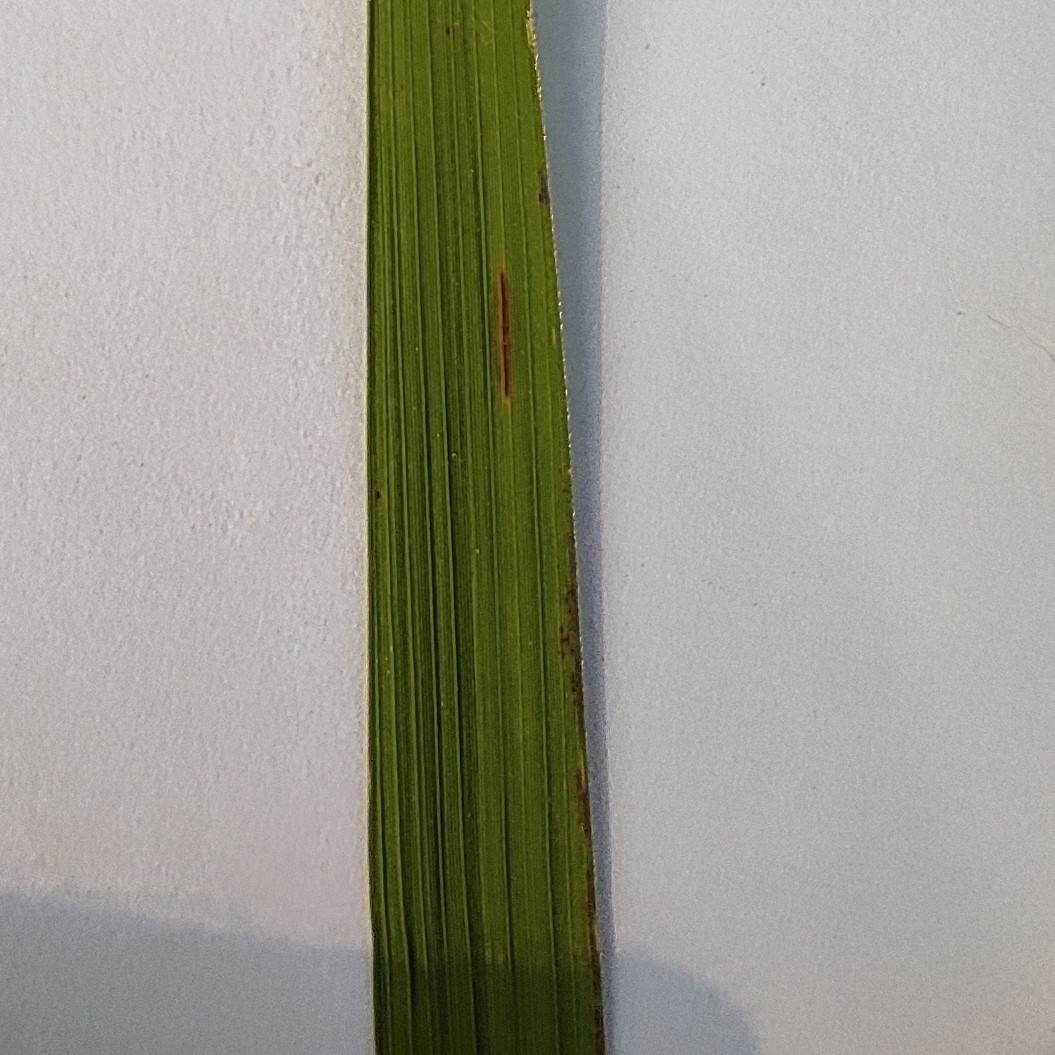
Label: Healthy